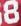
Number: 8